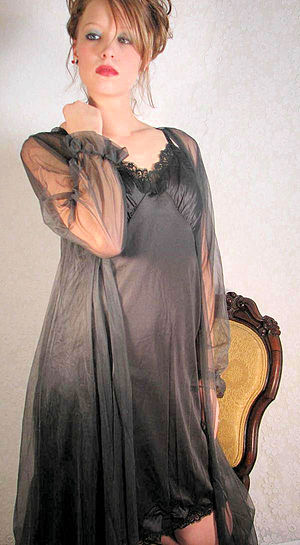
Nattøj
Nattøj er tøj som er designet til at have på mens man sover. Typen kan variere efter årstiden så der anvendes tyndere eller mindre dækkende tøj i varme periode. Visse typer nattøj vælges for at appelere visuelt eller være erotisk udover deres funktionelle formål.